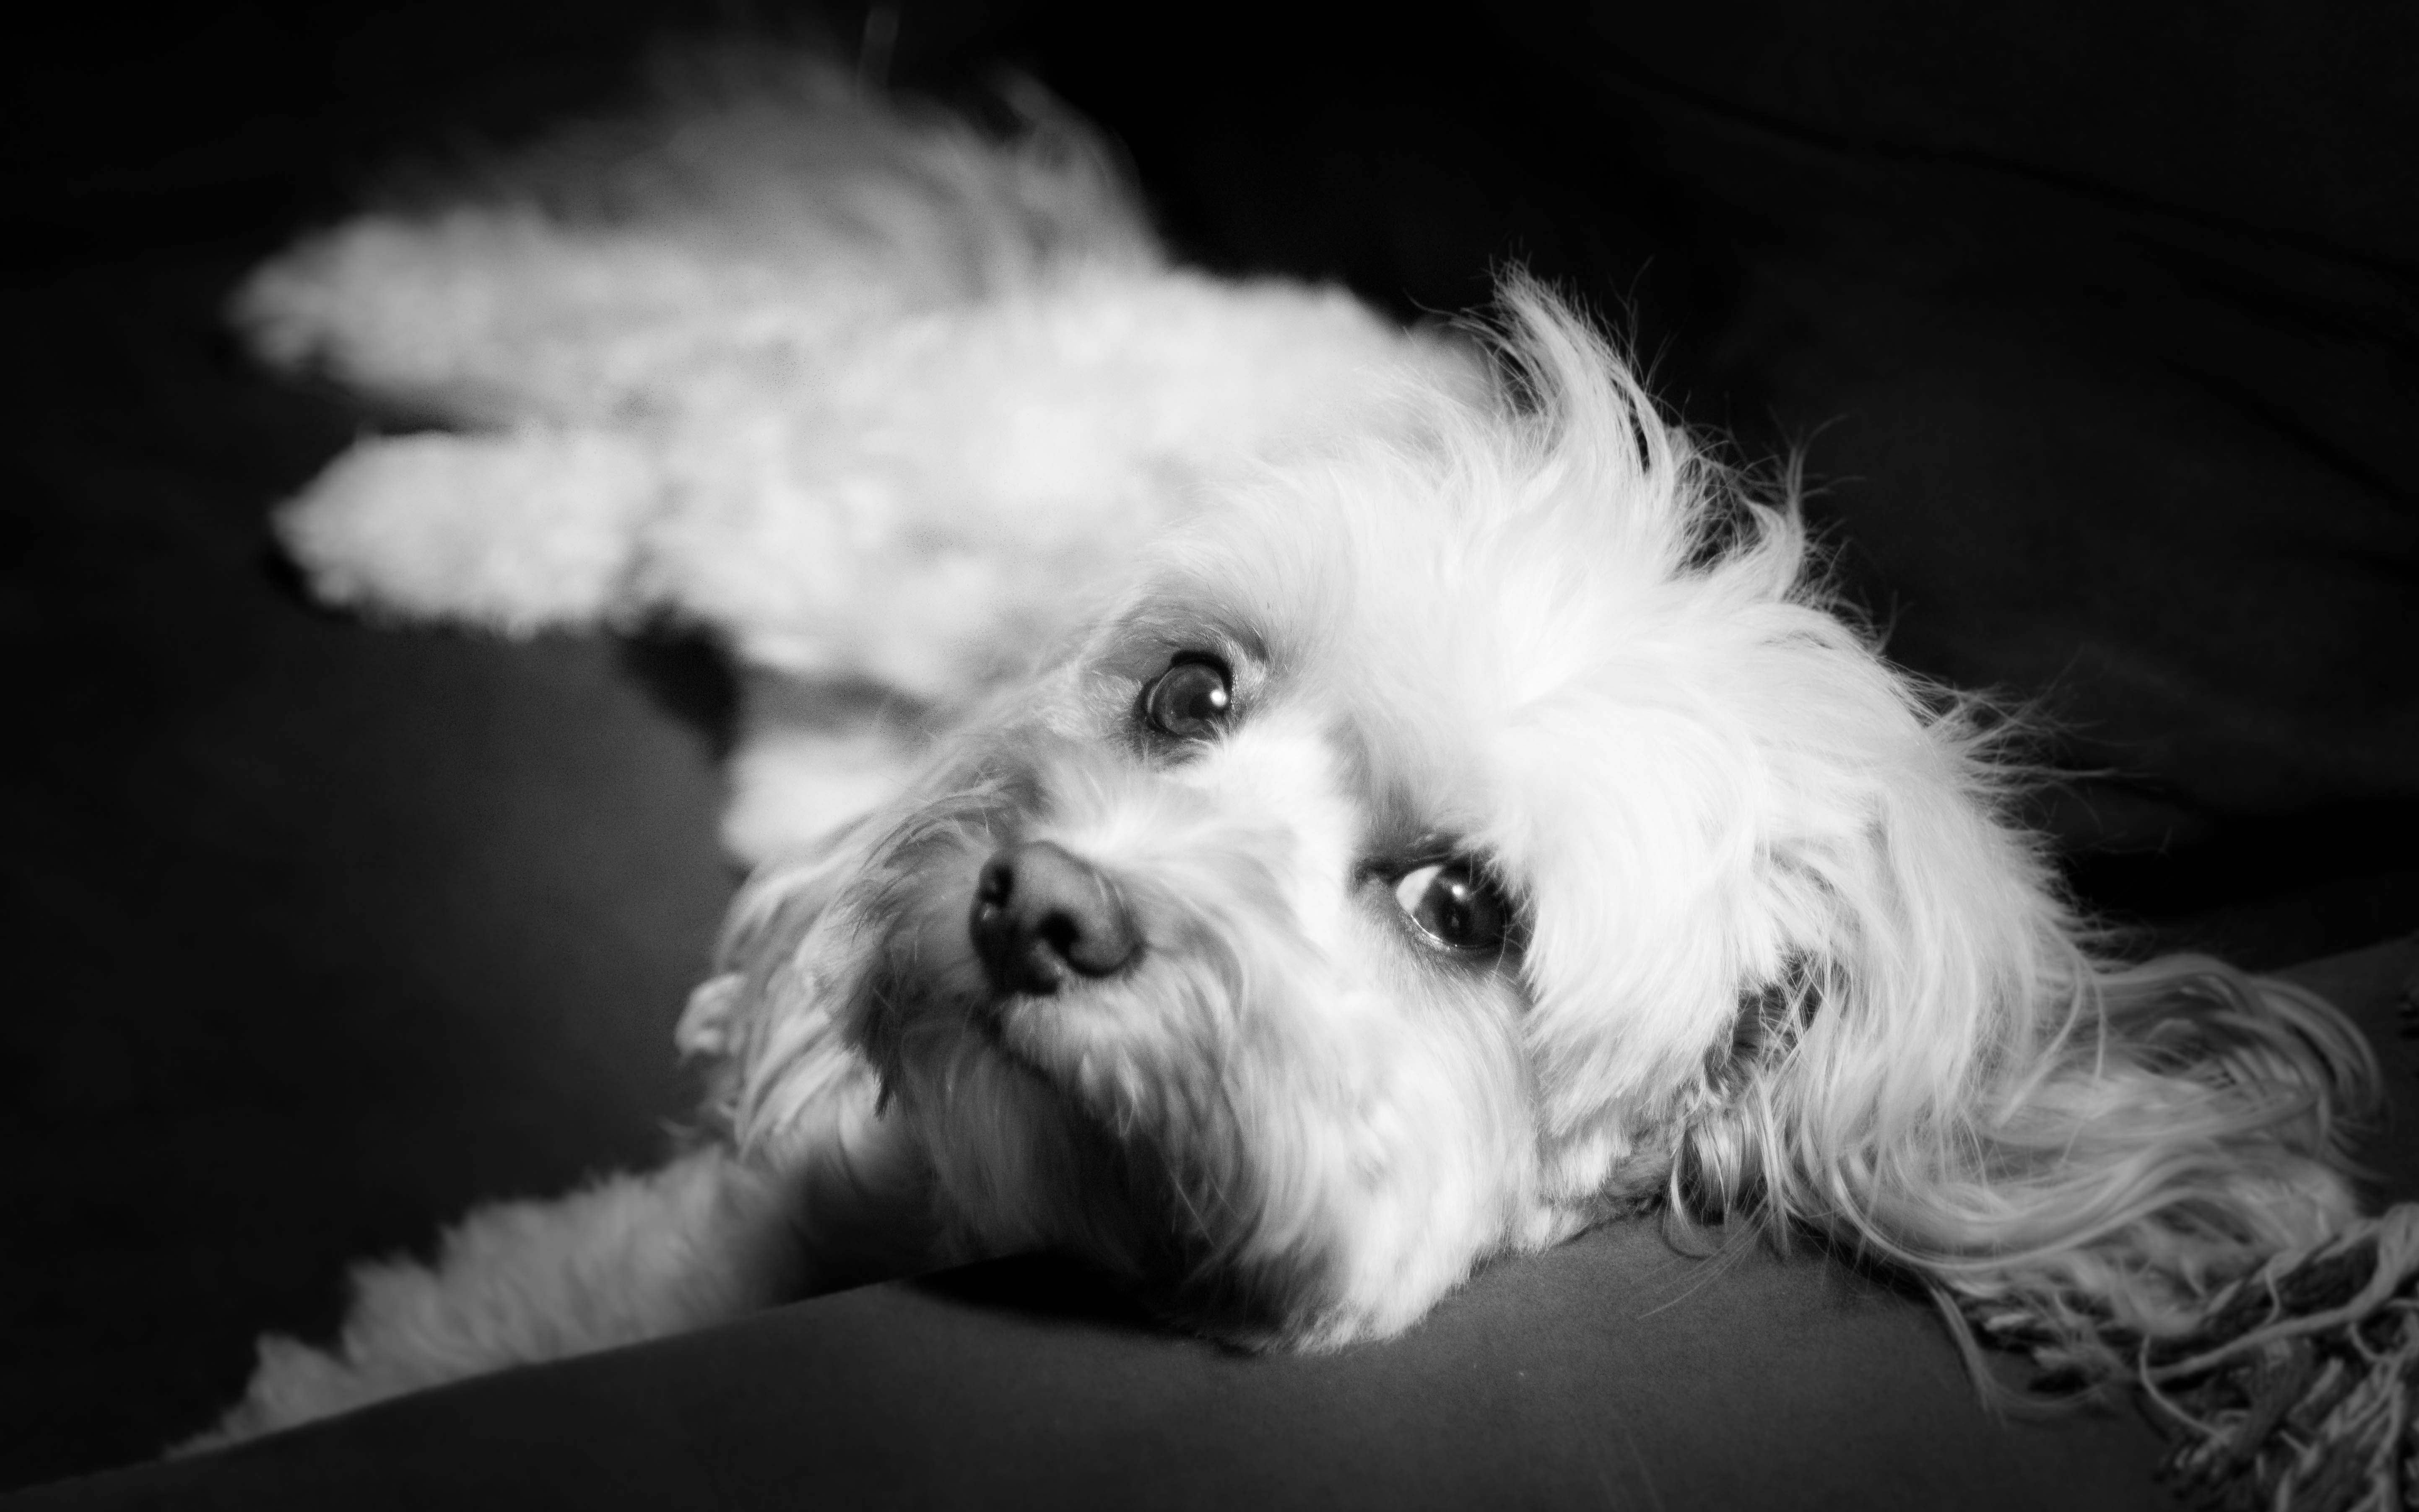
black and white, white, puppy, dog, mammal, black, monochrome, vertebrate, maltese, bichon, monochrome photography, havanese, dog like mammal